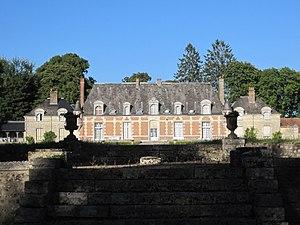
Façade du château du Tertre à Sérigny, dans l'Orne. This building is indexed in the Base Mérimée, a database of architectural heritage maintained by the French Ministry of Culture,
Cet article recense de manière non exhaustive les châteaux, maisons fortes, manoirs, mottes castrales, situés dans le département français de l'Orne. Le cas échéant, il est fait état des inscriptions et classements au titre des monuments historiques.